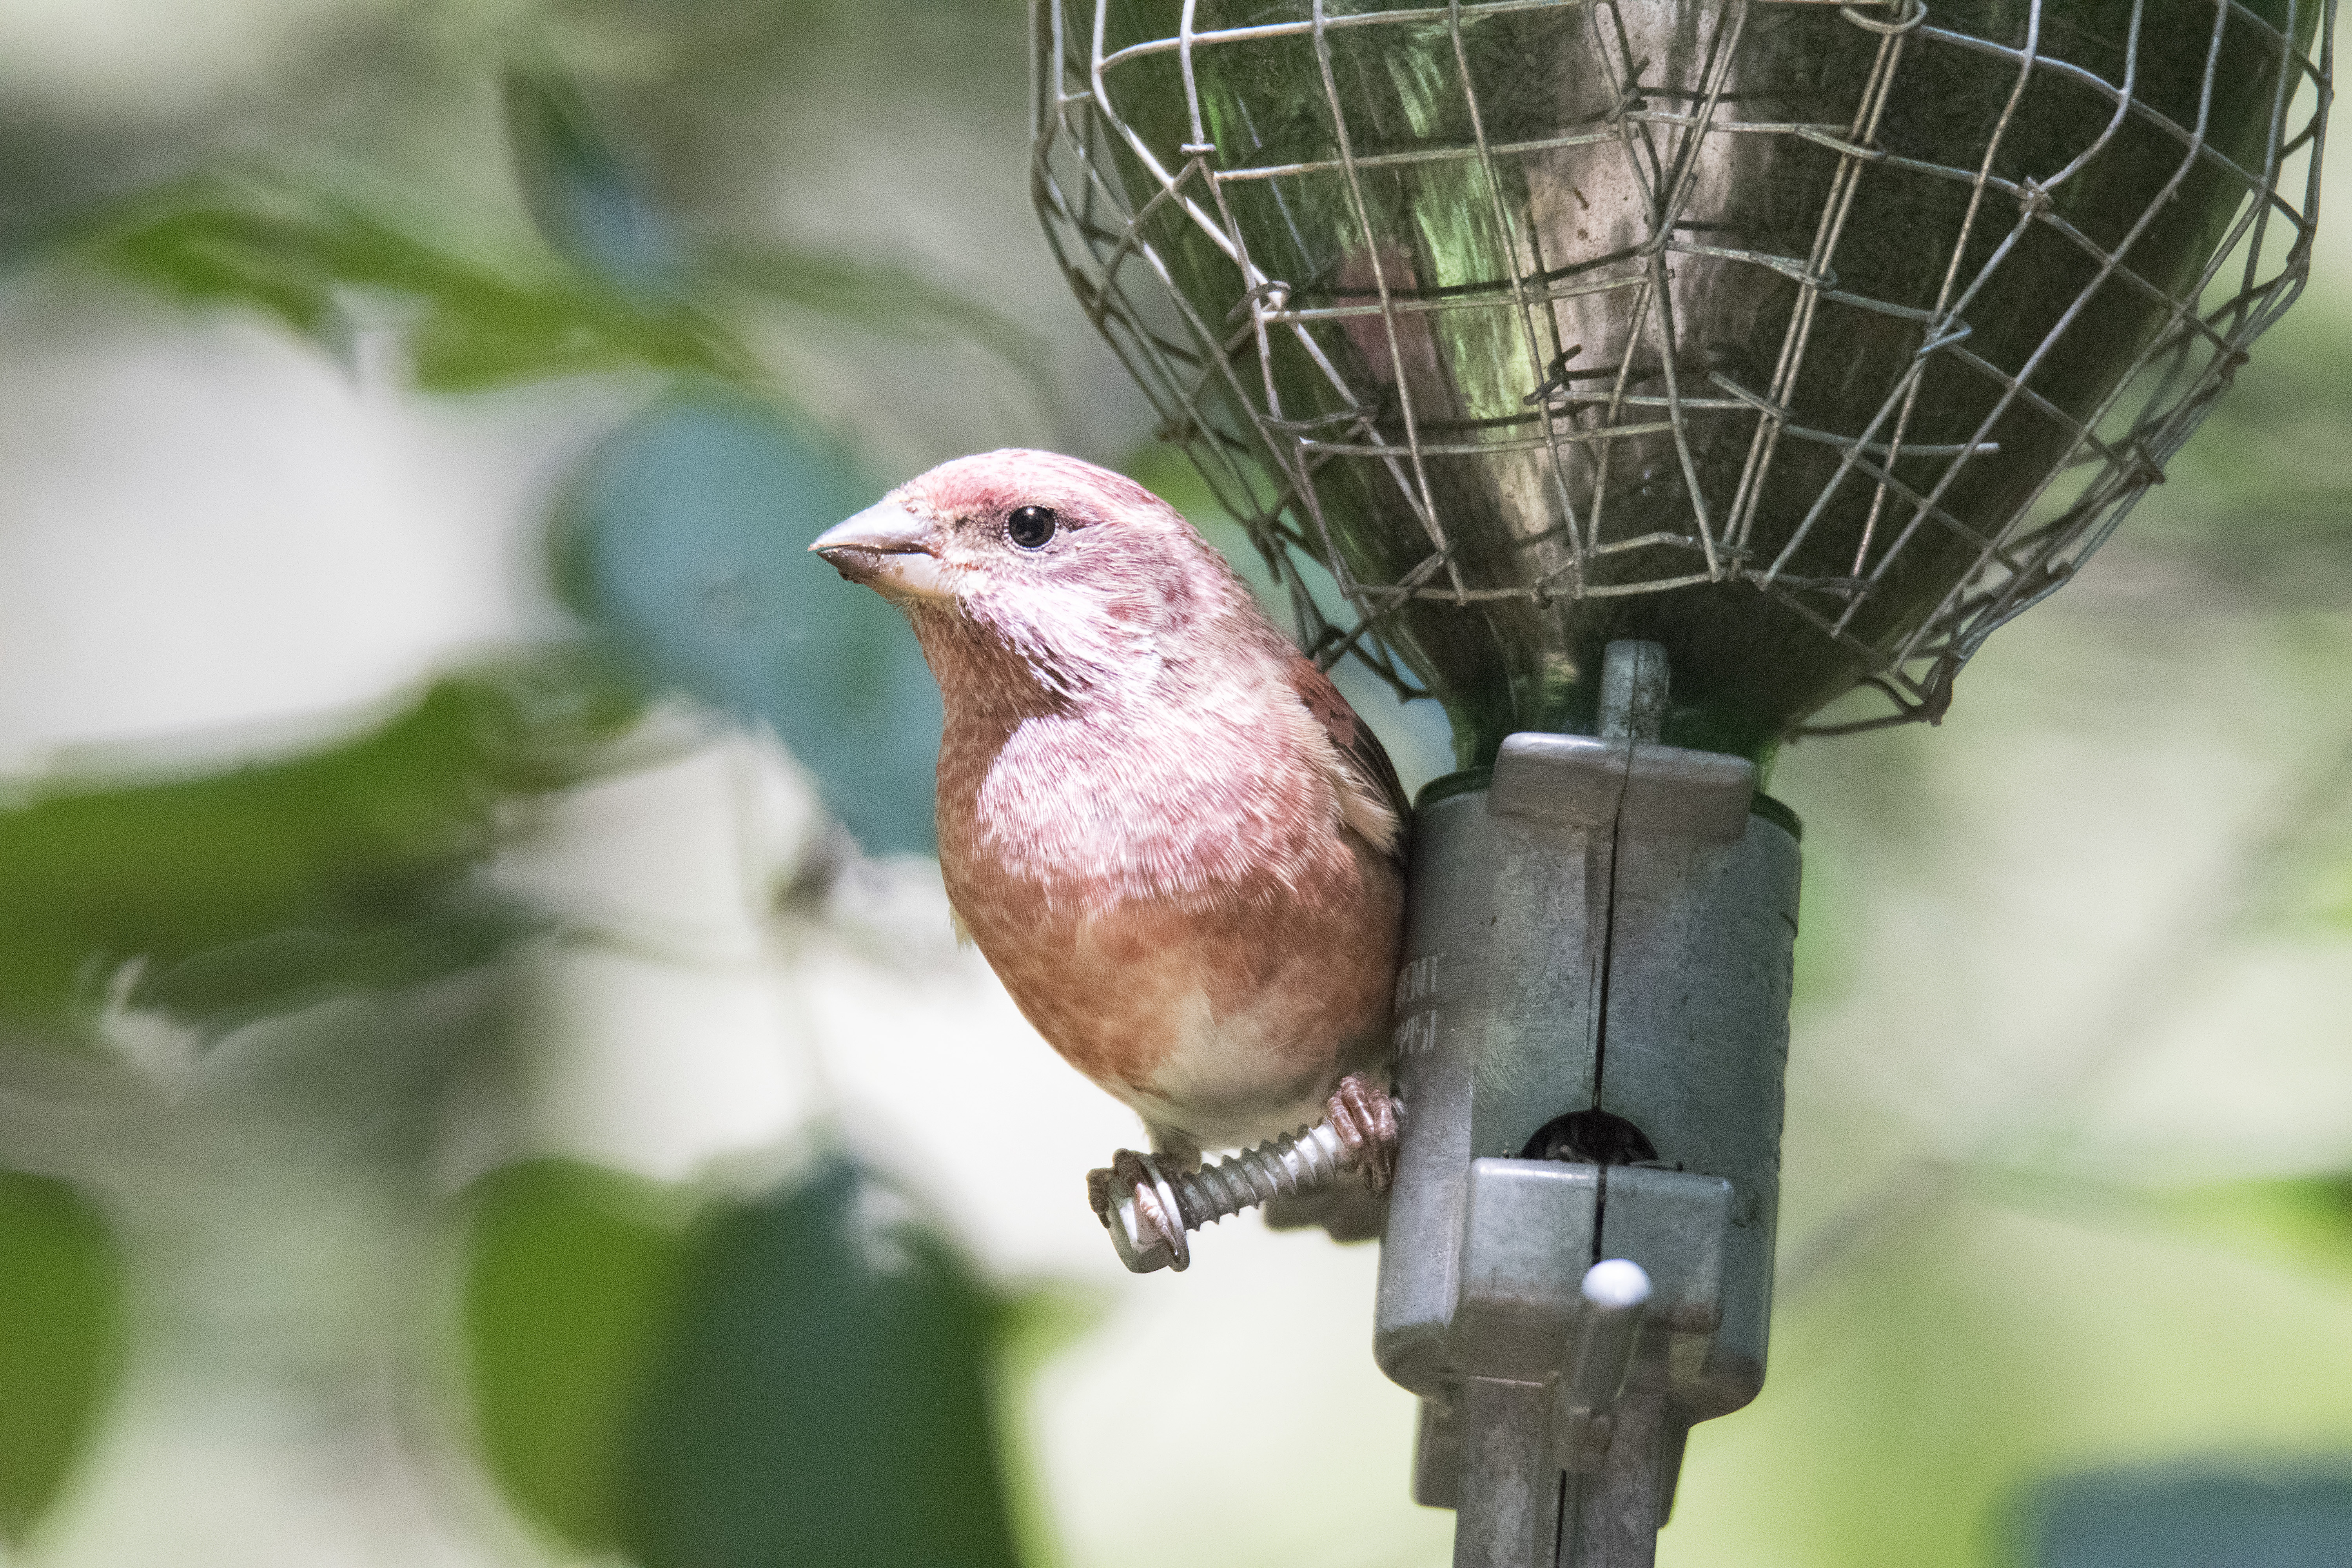
branch, bird, purple, wildlife, green, beak, fauna, canada, vertebrate, quebec, finch, pourpre, sherbrooke, oiseau, roselin, perching bird